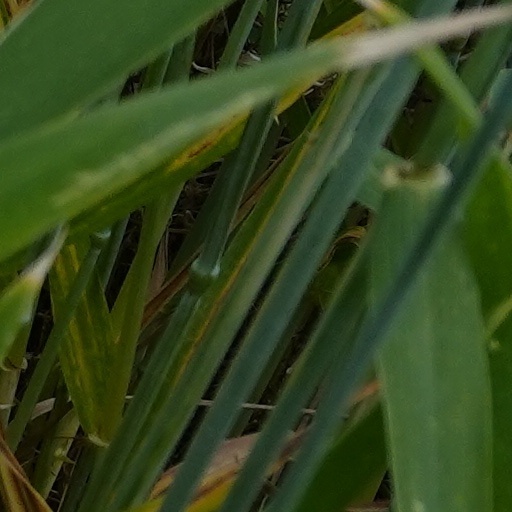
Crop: wheat